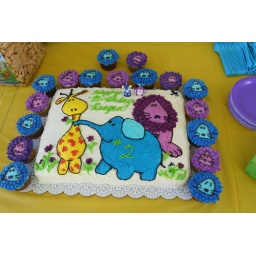
Grandma made the cake and the lion cupcakes were created by Mommy and Grandma